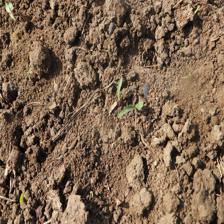
Label: Sorghum